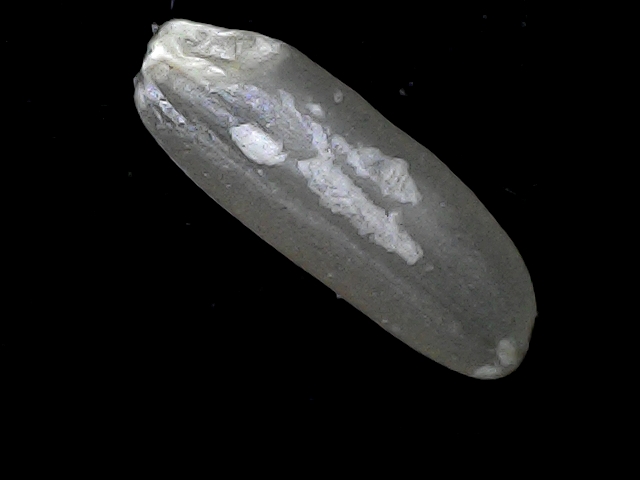
Rice variety: BD85